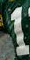
Number: 1